Free Collars Kingdom

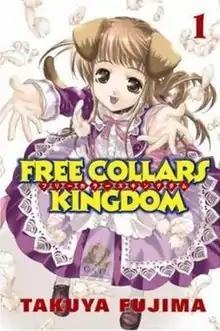
Front cover of Volume 1

is a Japanese manga series written and illustrated by Fujima Takuya. The individual chapters were serialized in "Magazine Z", and compiled into three "tankōbon" volumes released by Kodansha from February 2003 to March 2004. Set in Ikebukuro, Japan, the series revolves around the struggle of two stray cat groups. Cyan, a young newly abandoned cat, joins one of them, the Free Collars. Each cat has two appearances; to humans, they appear as normal cats, but to other cats, they appear as catboys and catgirls. Each cat has their own attack, and some carry weapons.